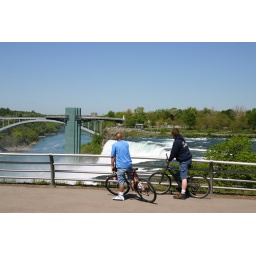
Using bikes would have been the way to go around the river area.